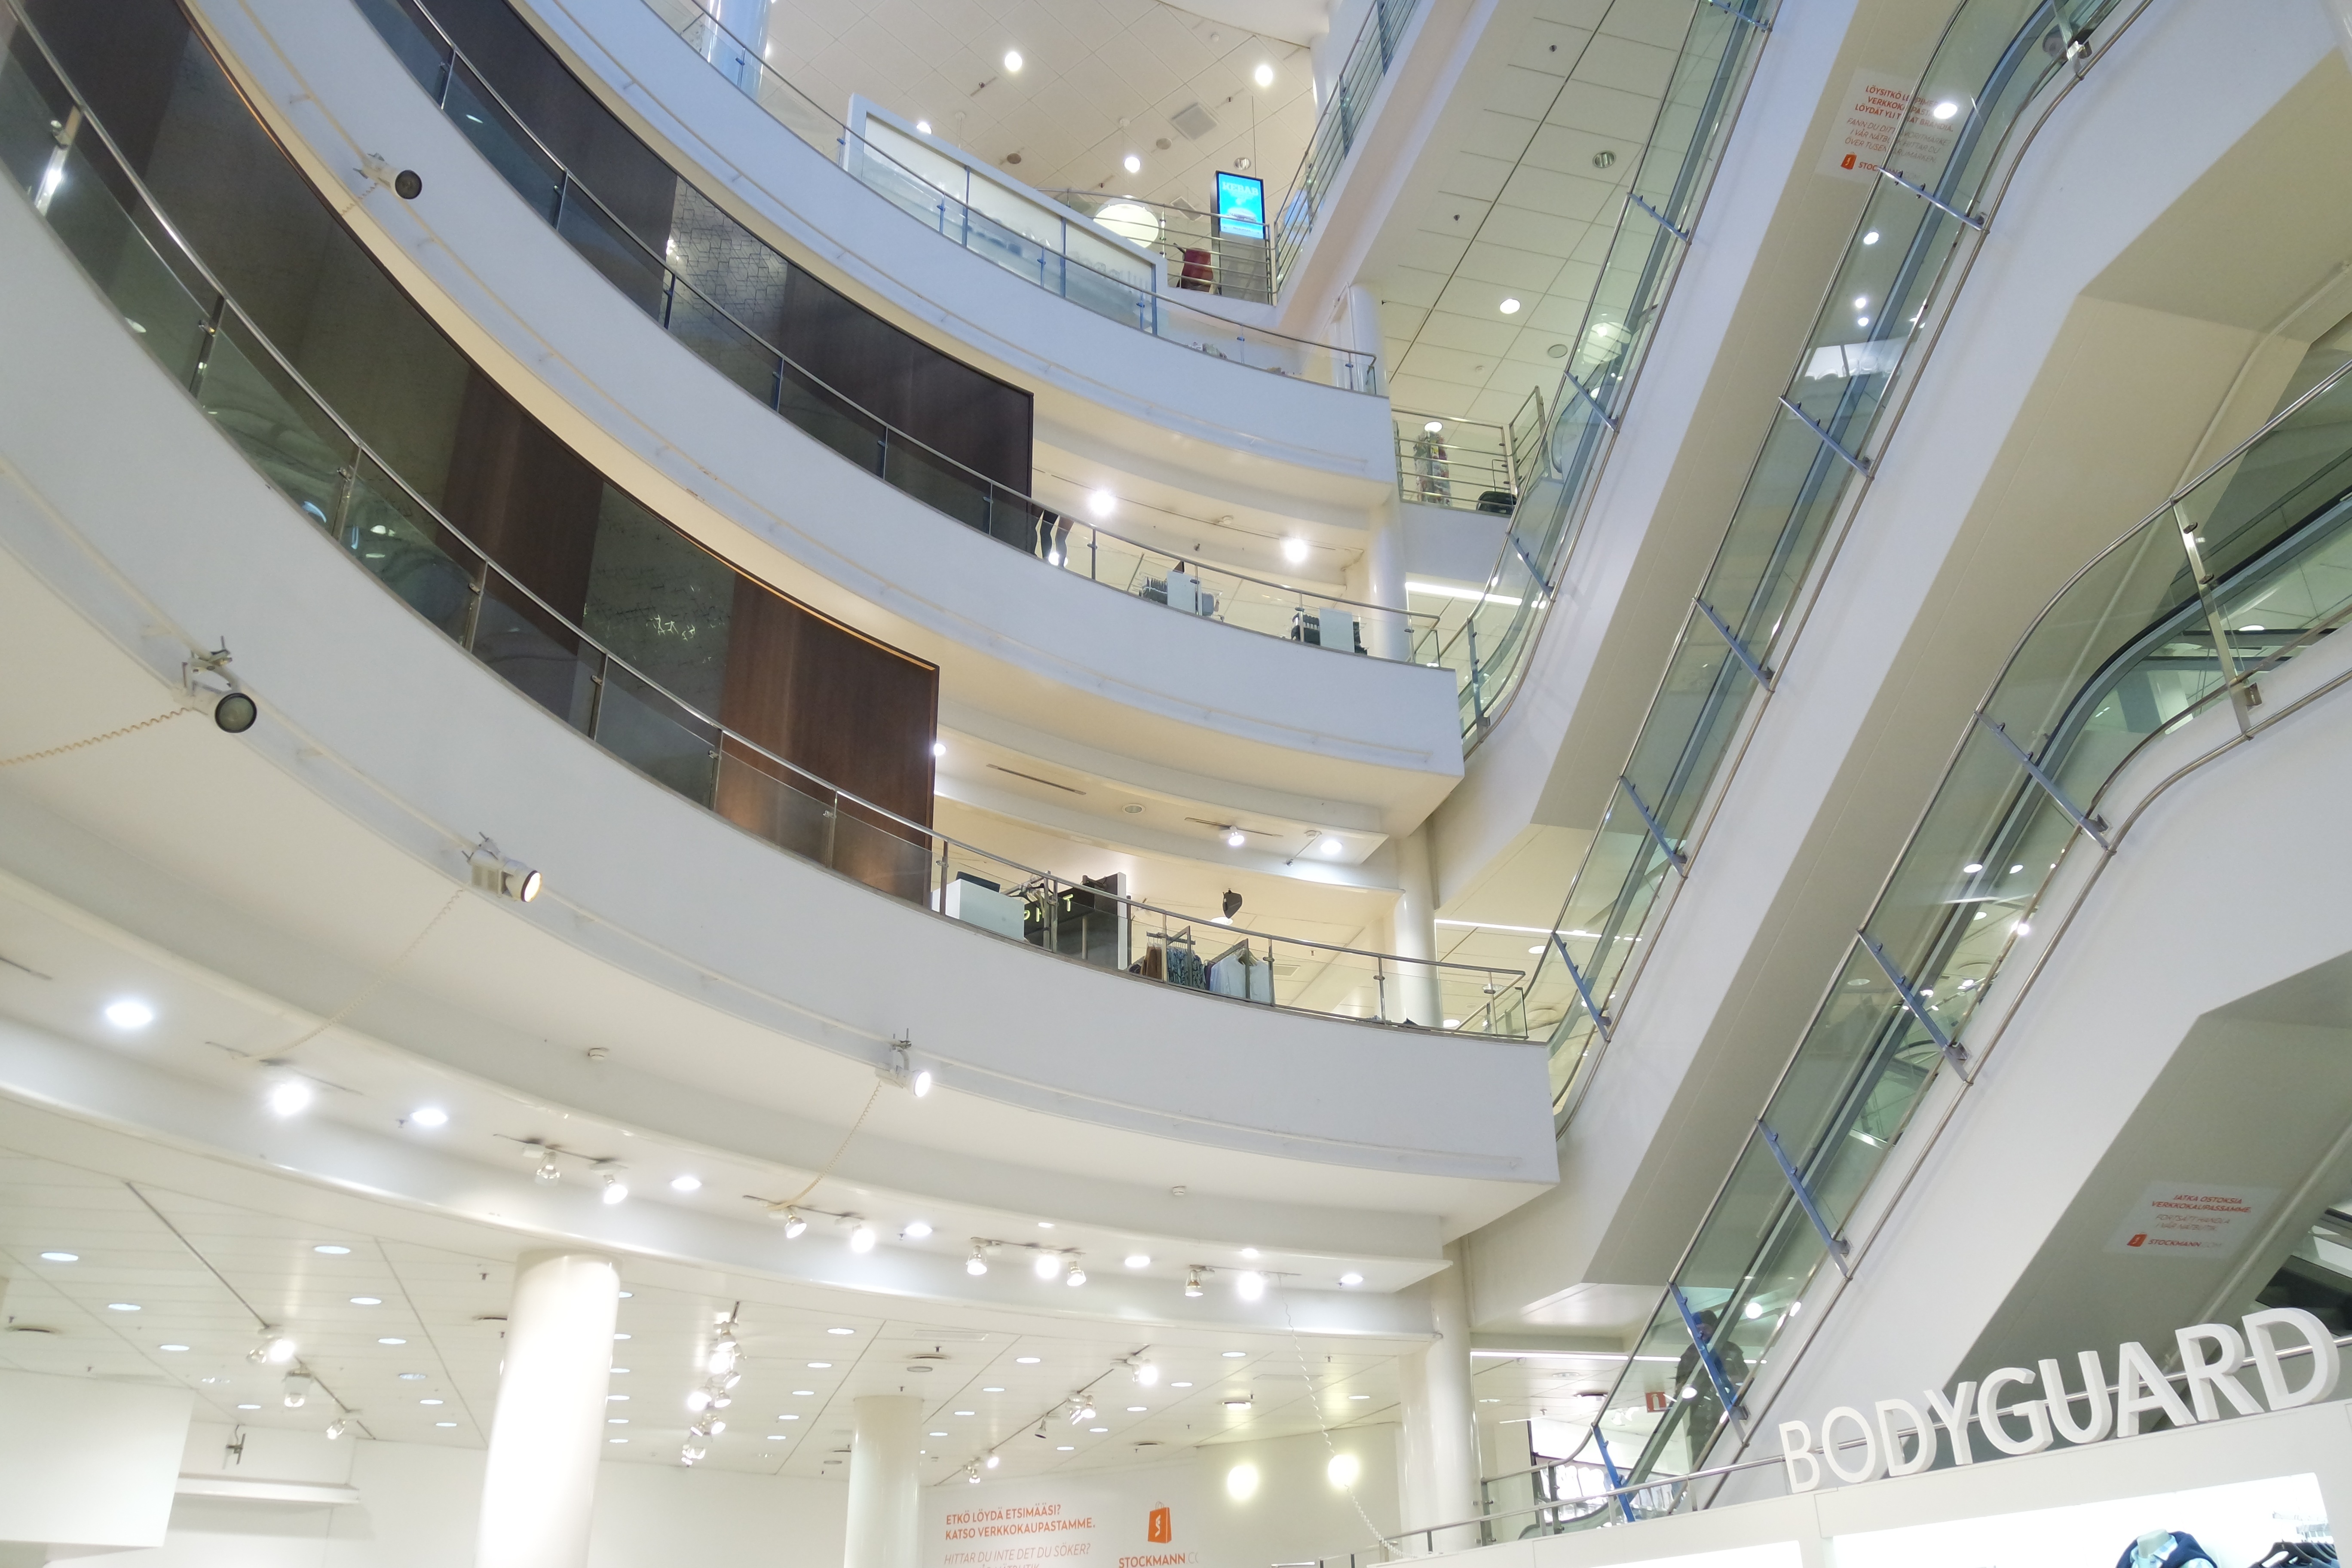
architecture, building, ceiling, lighting, modern, interior design, modern architecture, bookstore, finland, helsinki, lobby, headquarters, retail, convention center, daylighting, shopping mall, academy of arthur points